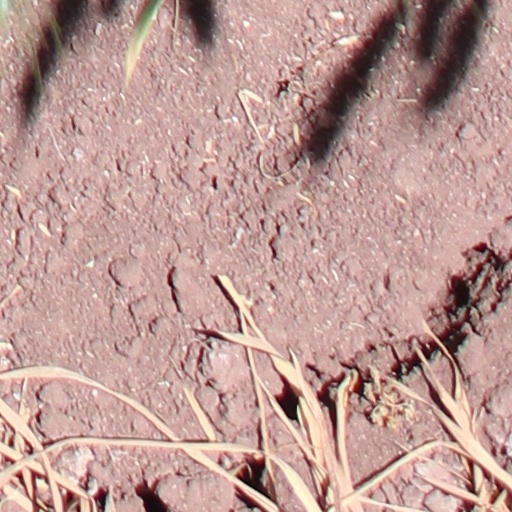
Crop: wheat